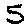
Label: 5